Dragon Coins

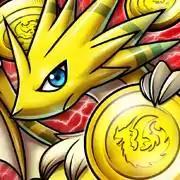

Dragon Coins is a mobile video game developed and published by Sega for iOS and Android devices. It was released in Japan in 2012 and North America and Europe in May 2014. The game was successful in Japan, but was not as well received in Western regions, with the game shutting down in August 2015 due to financial difficulties.